Prayer Tower

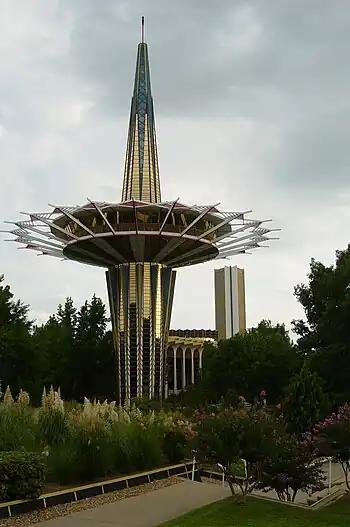
The Prayer Tower on the campus of Oral Roberts University (the gas flame at its peak is visible in this photograph)

The Prayer Tower is a late Googie design-influenced tower located on the campus of Oral Roberts University in Tulsa, Oklahoma. The 200 ft (60.9 m) glass and steel structure, designed by Tulsa architect Frank Wallace, opened in 1967. An enclosed observation deck gives a 360° view of the surrounding area and enables a self-guided visual tour of the ORU campus. The landscaped Ralph L. Reece Memorial Gardens surround the tower base. The tower is a popular local tourist attraction.